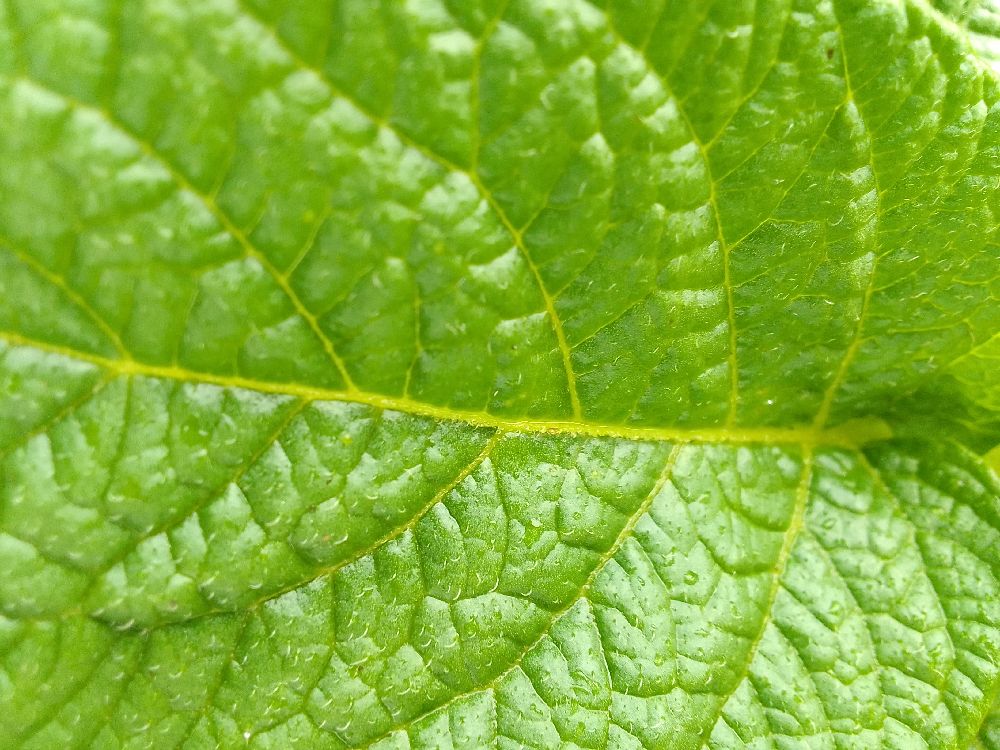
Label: Healthy